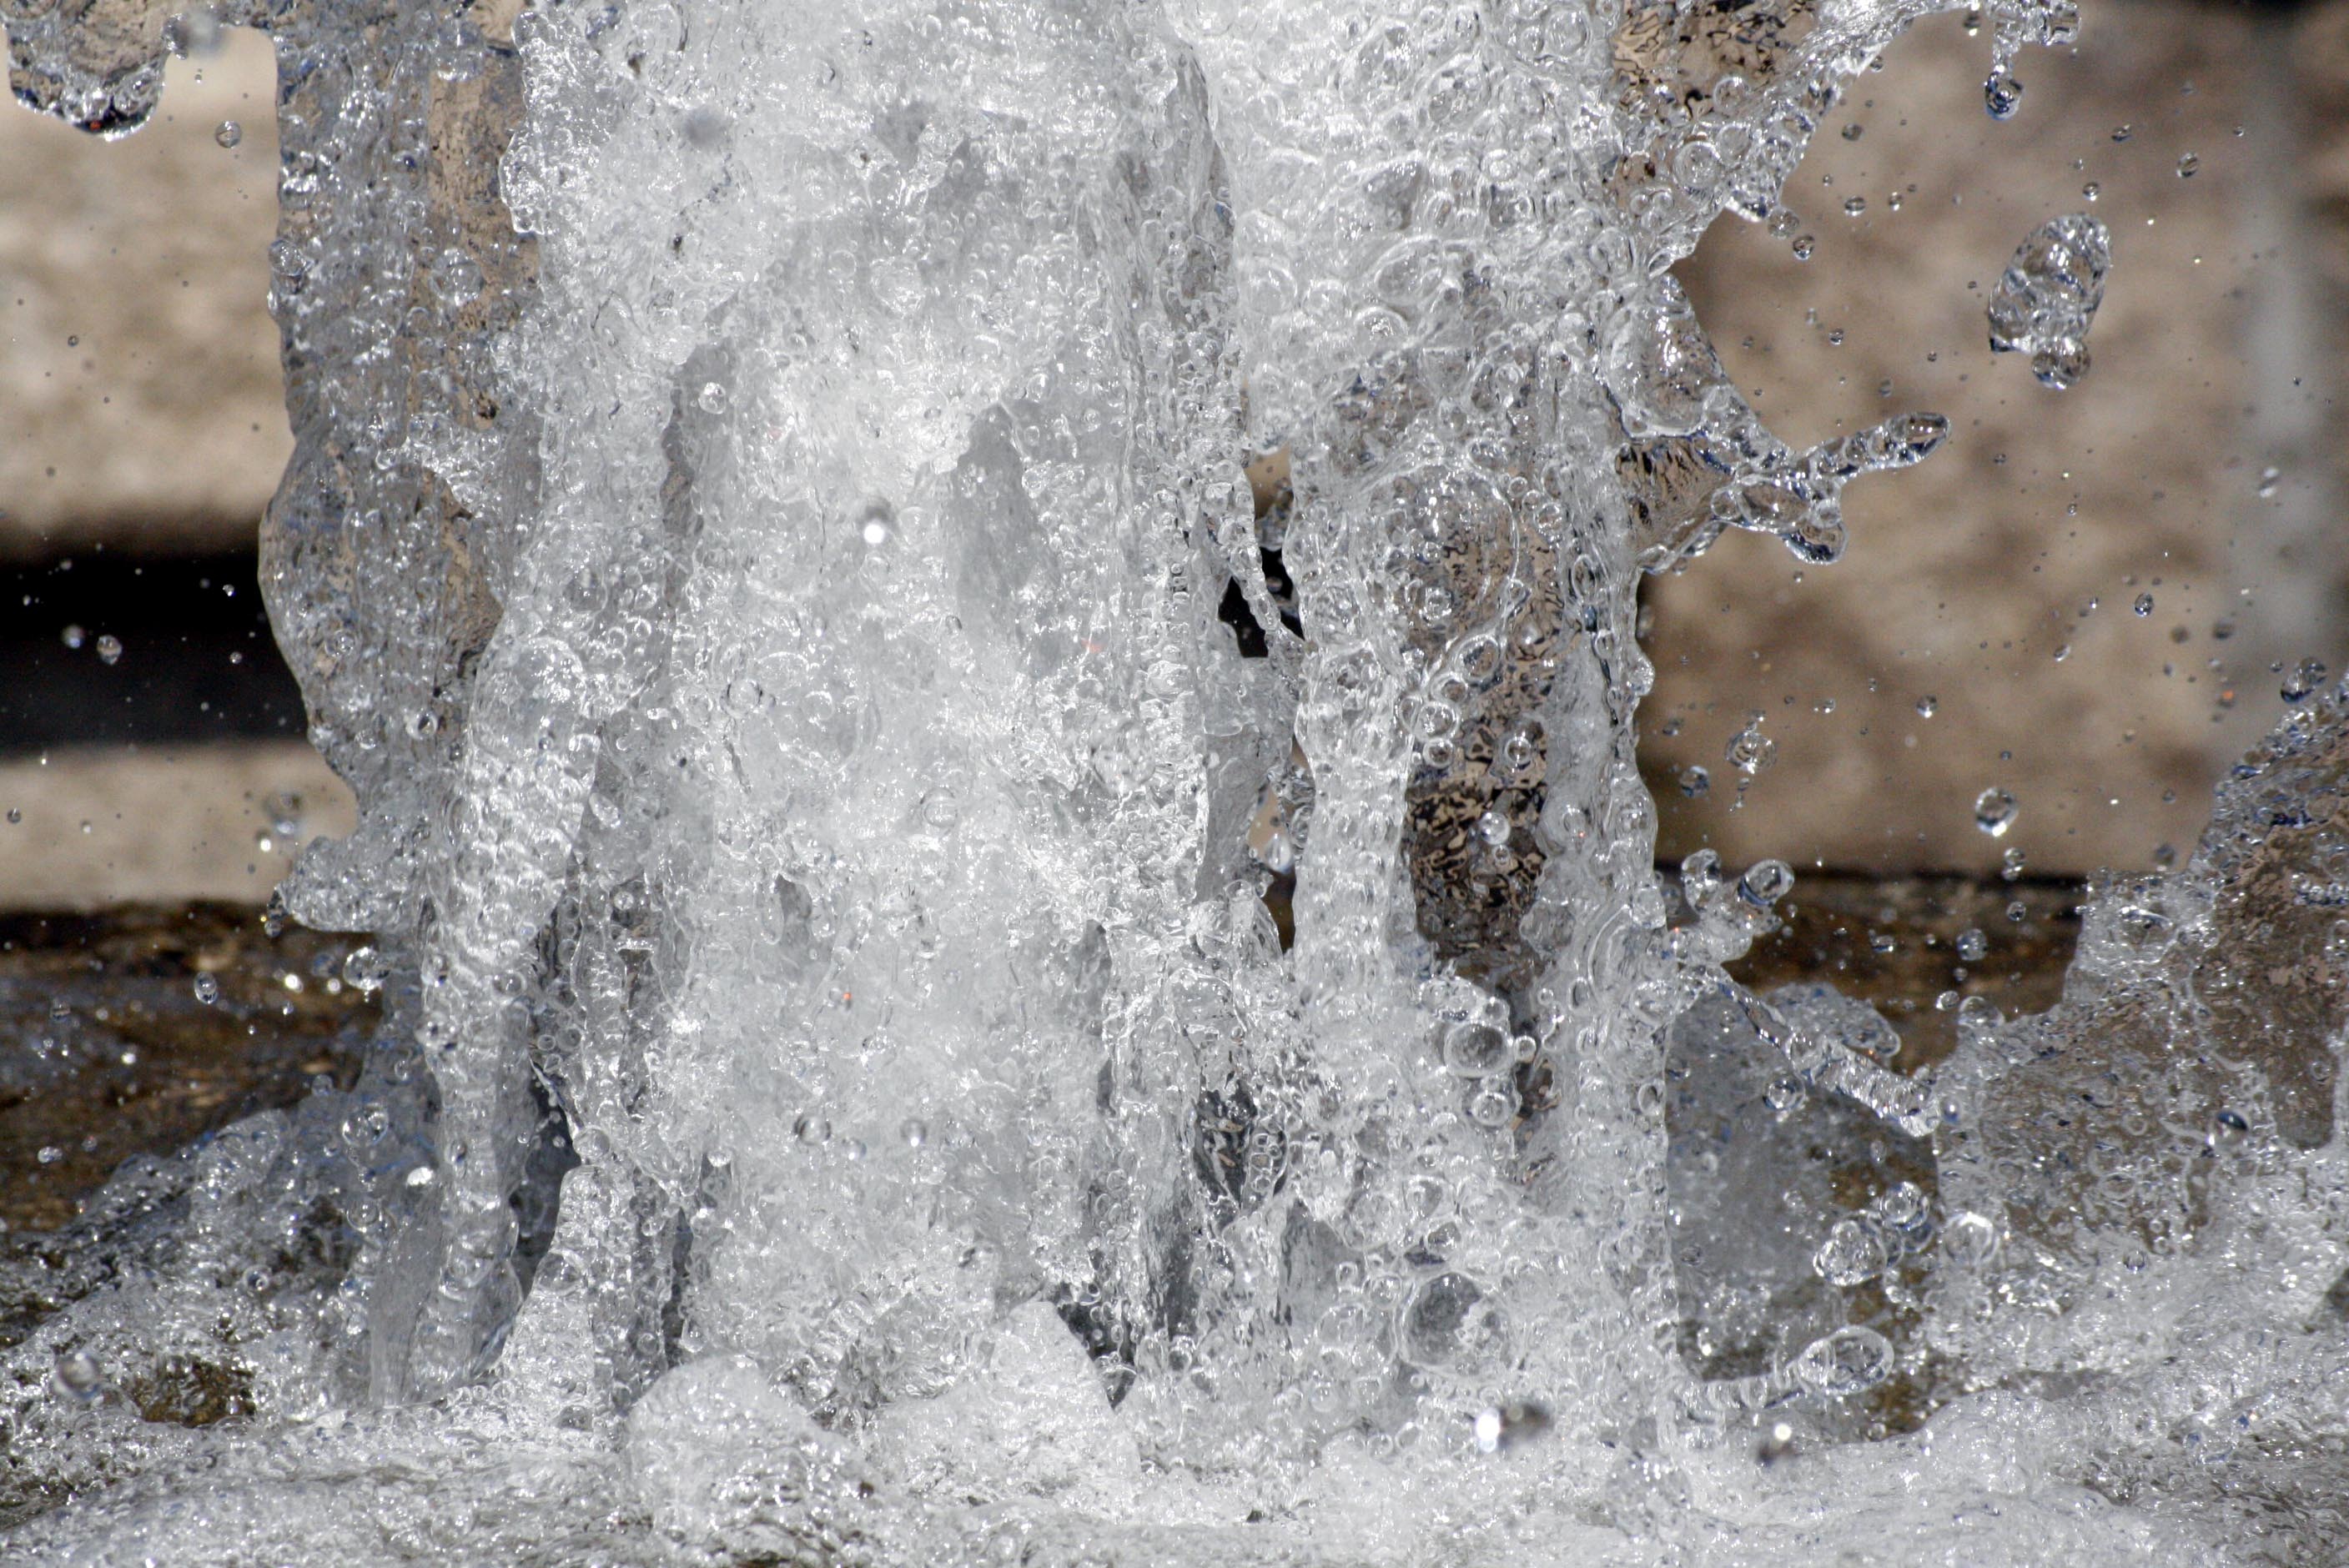
water, rock, snow, winter, frost, wet, ice, weather, season, fountain, thirst, freezing